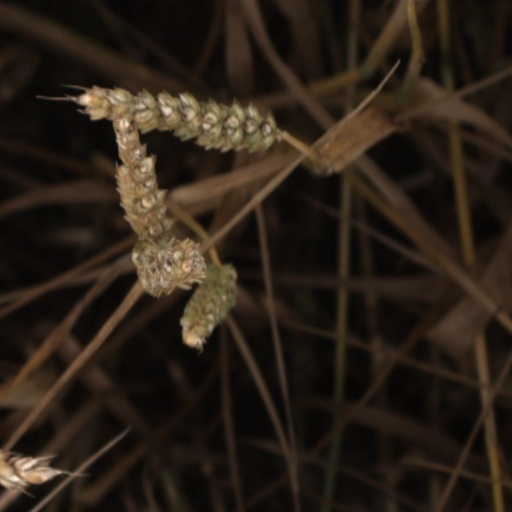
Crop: wheat